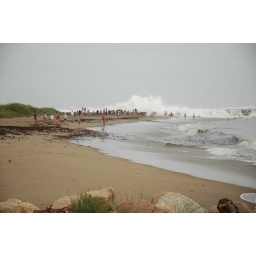
Shows the way the white water poured over the jetty as the waves came in.